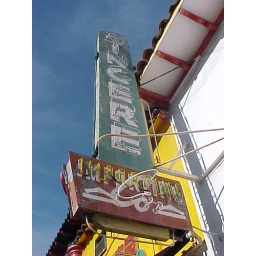
The colors of China town, with neon sign of yester year, against the blue L.A. sky, of winter.